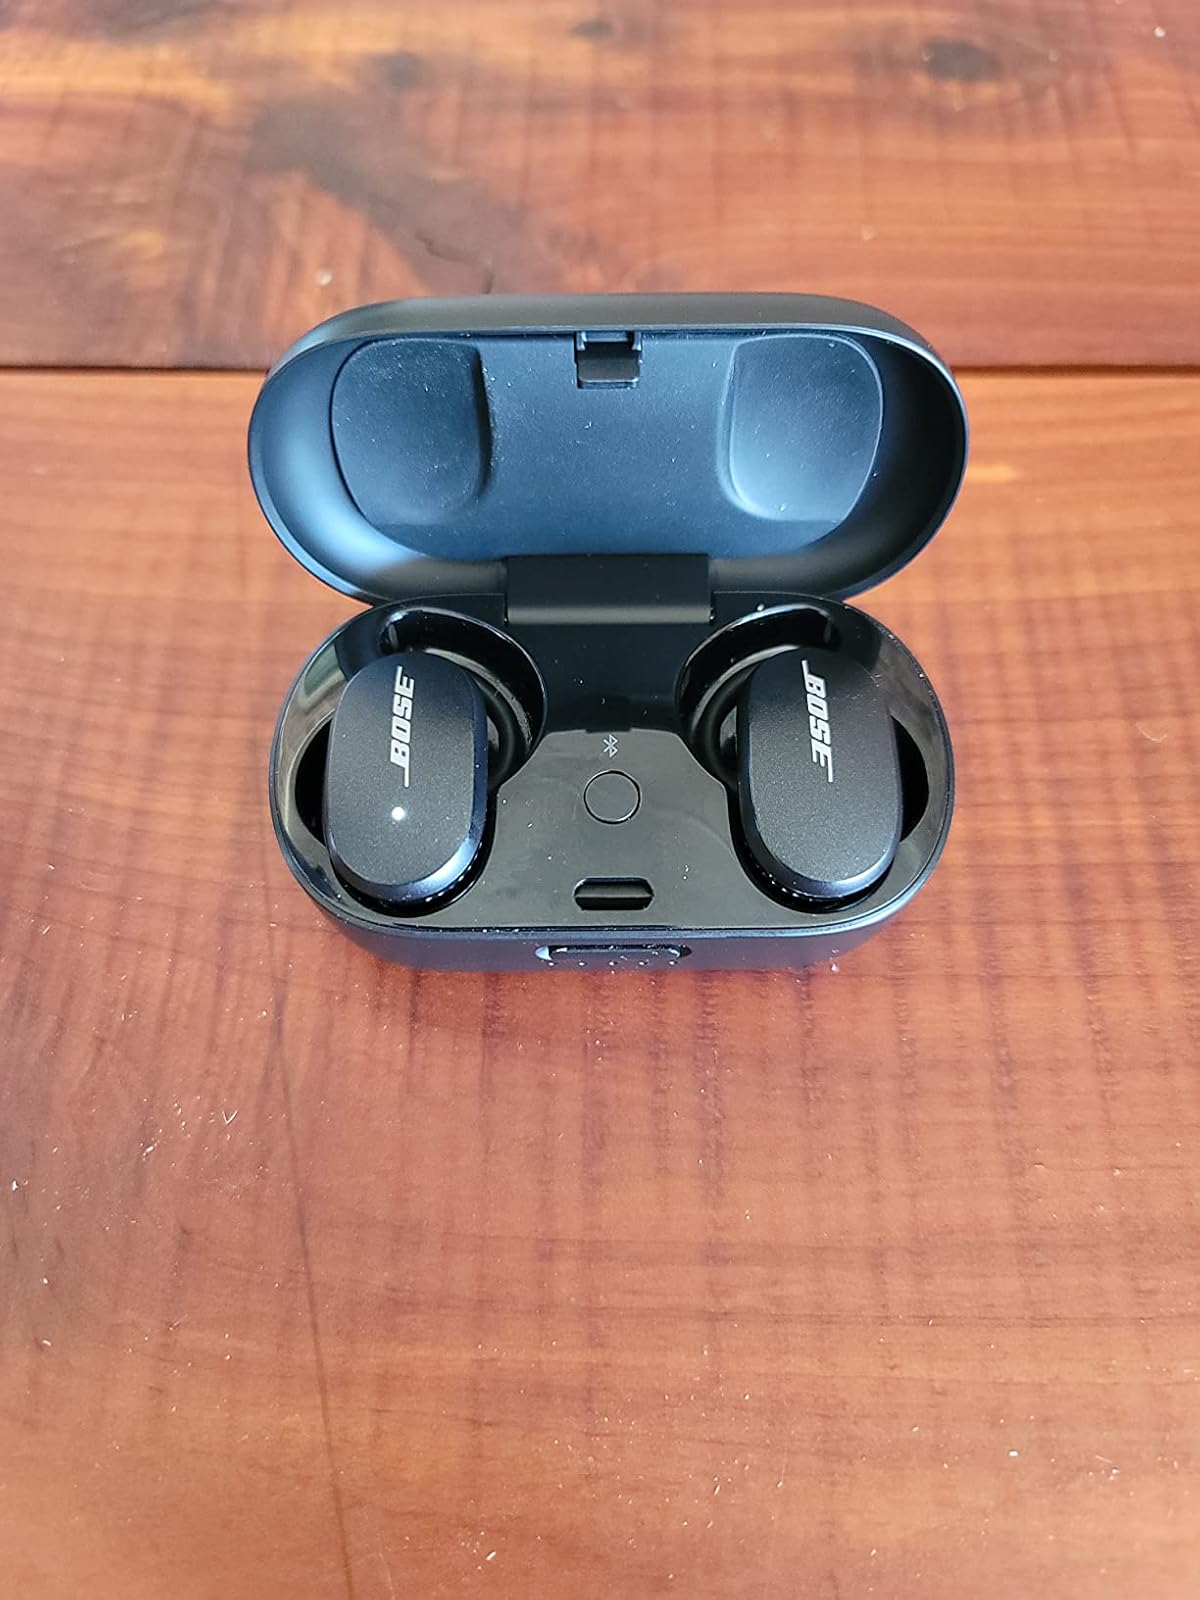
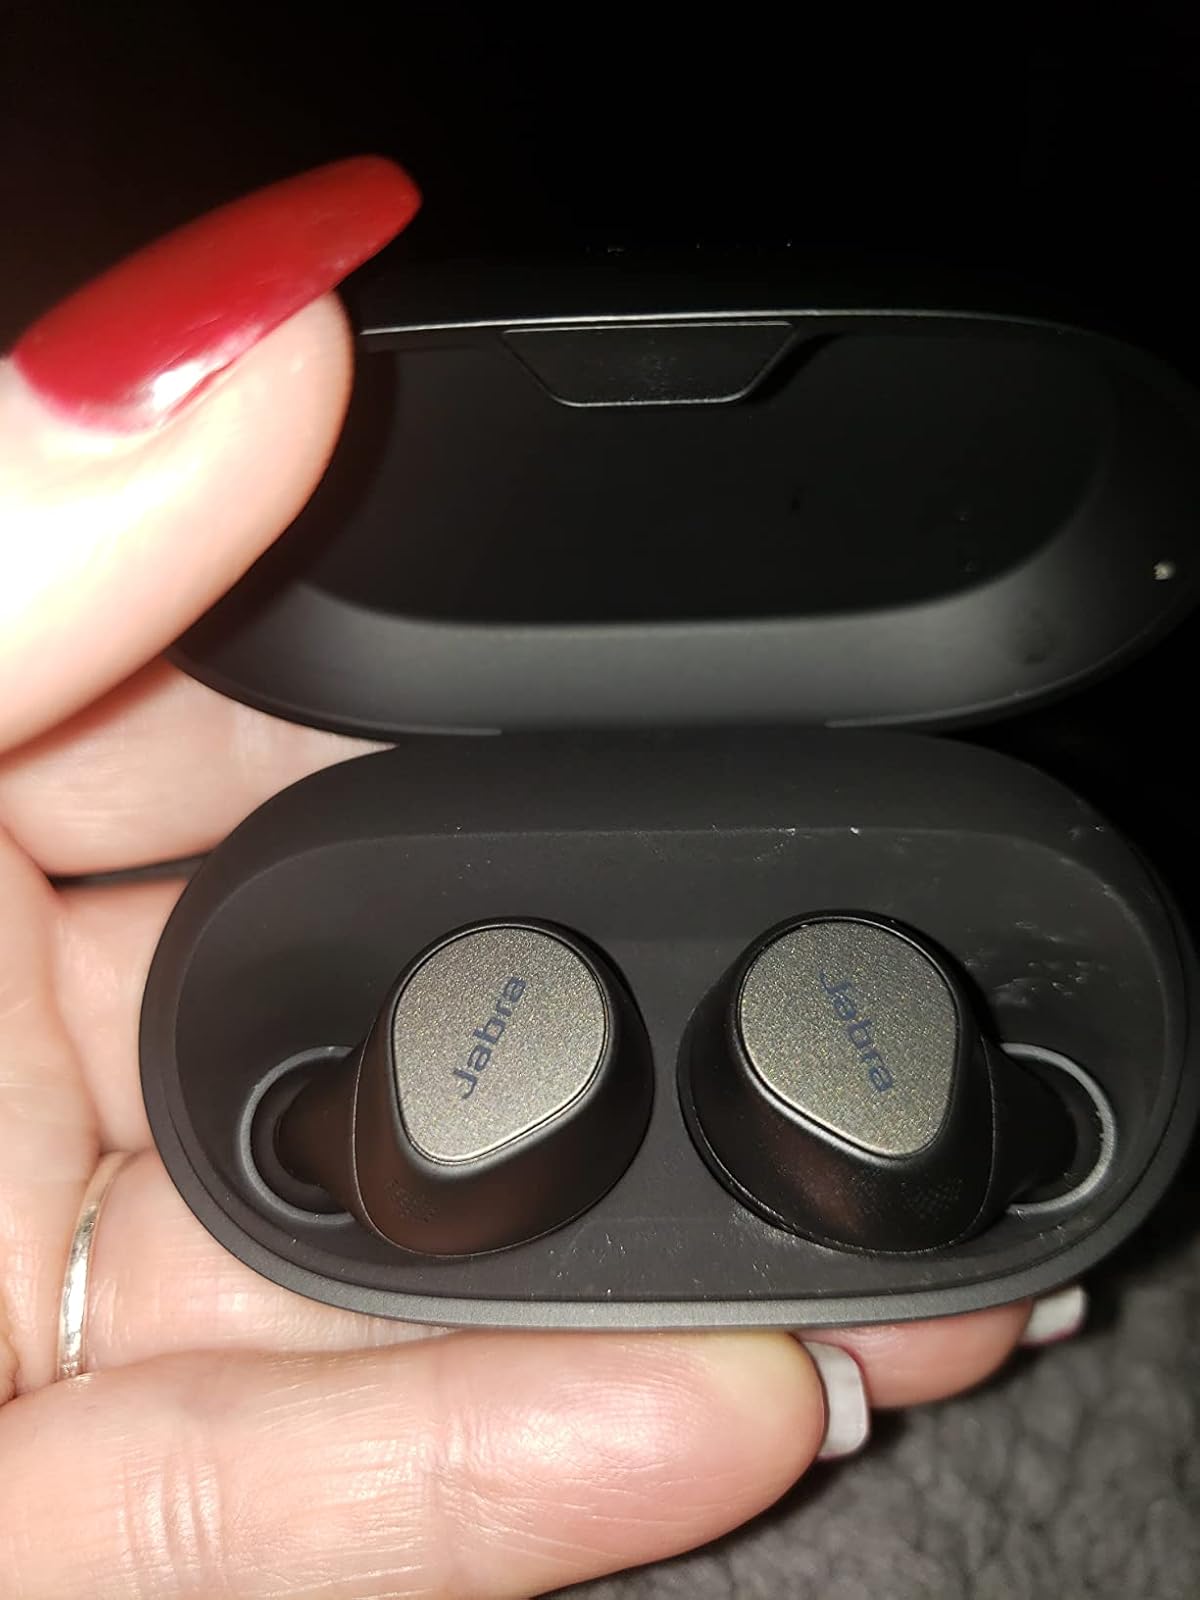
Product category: earbuds
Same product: no